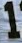
Number: 1